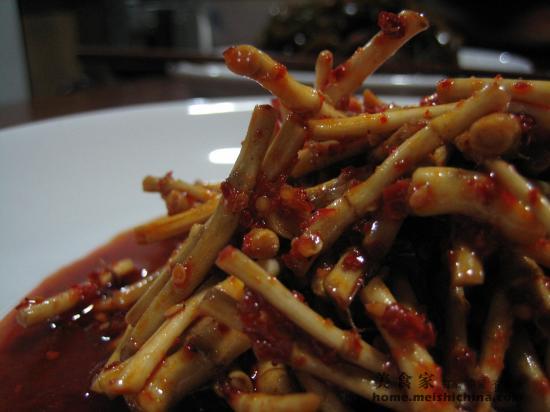
Label: trash